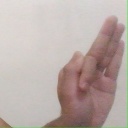
अक्षर: फ